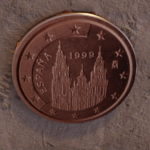
Coin value: 5cents
Country: es
Edition: 1999